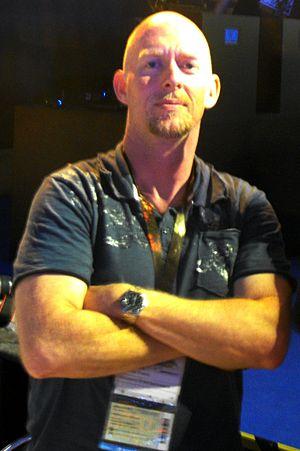
Frank Pearce est l’un des trois cofondateurs de Silicon & Synapse qui deviendra plus tard Blizzard Entertainment. Il occupait les fonctions de vice-président et de producteur délégué du jeu vidéo World of Warcraft.